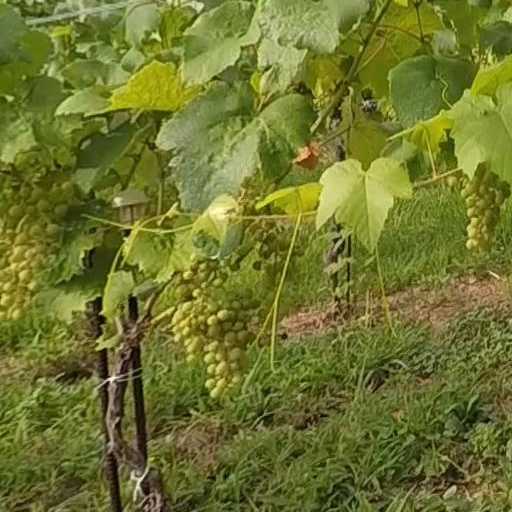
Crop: grape